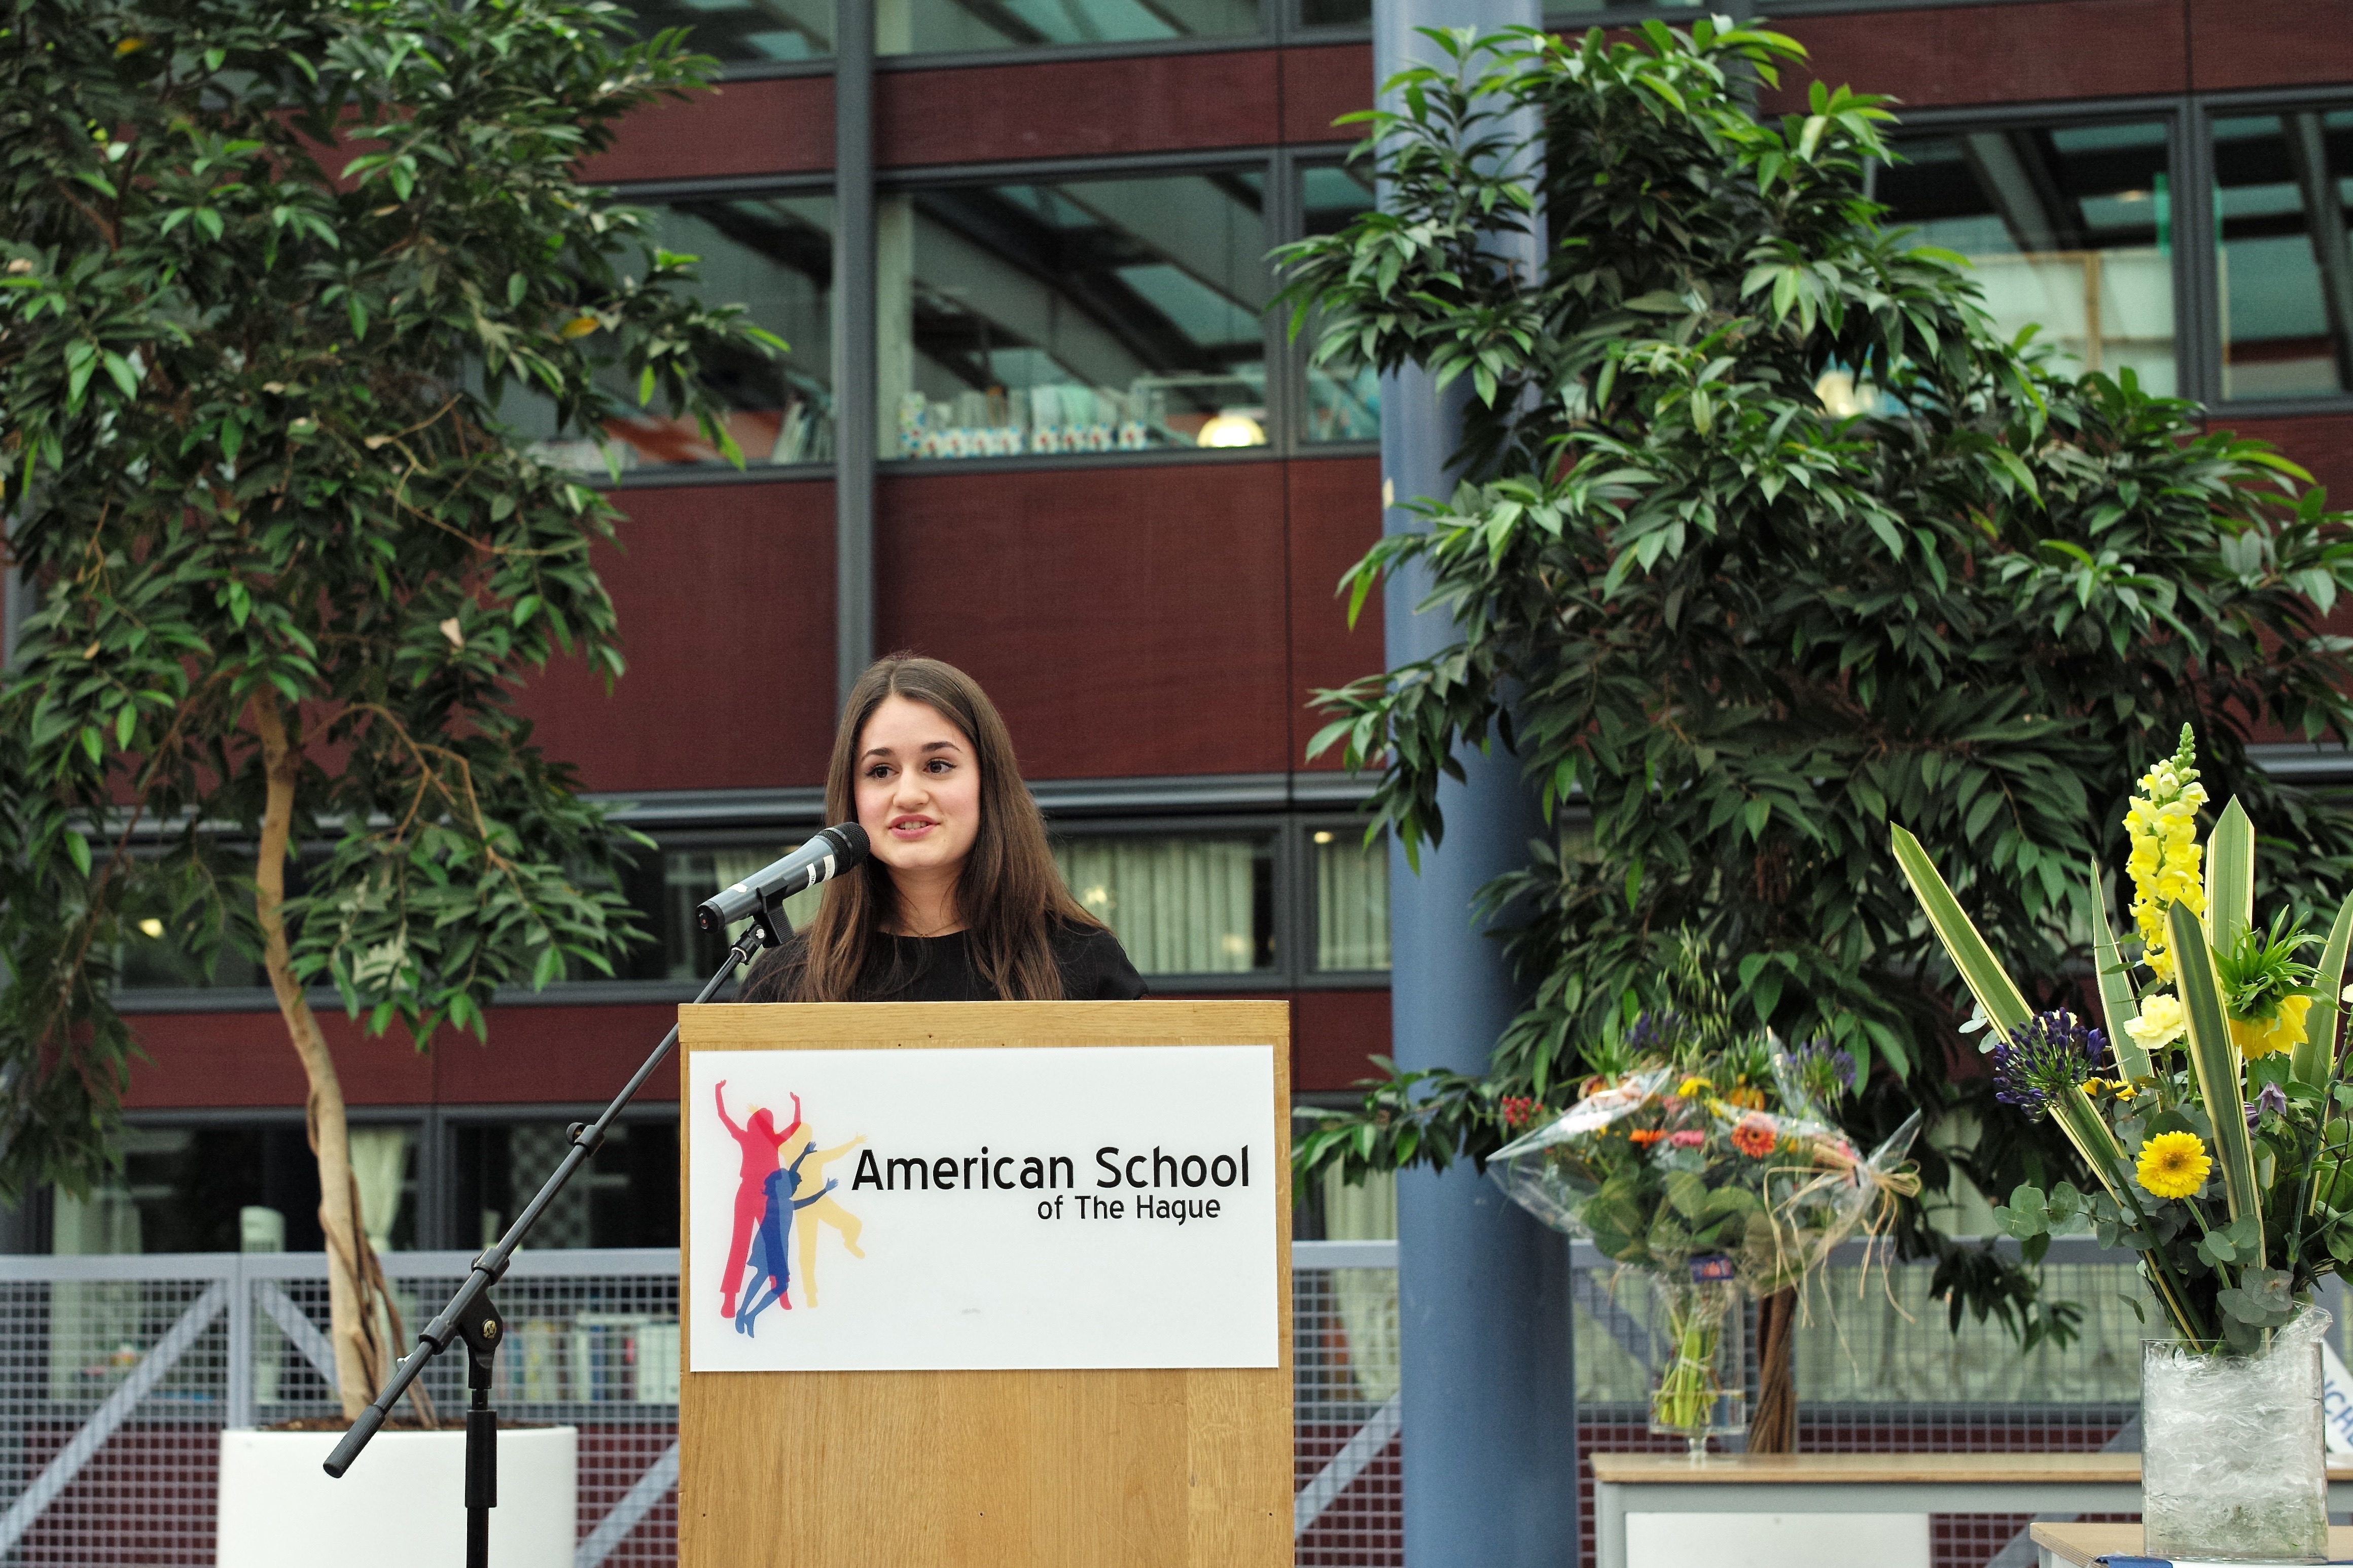
community, ash, tourism, 2015, national, holland, hague, netherlands, m, american, society, honor, school, leica, 240, nhs, induction